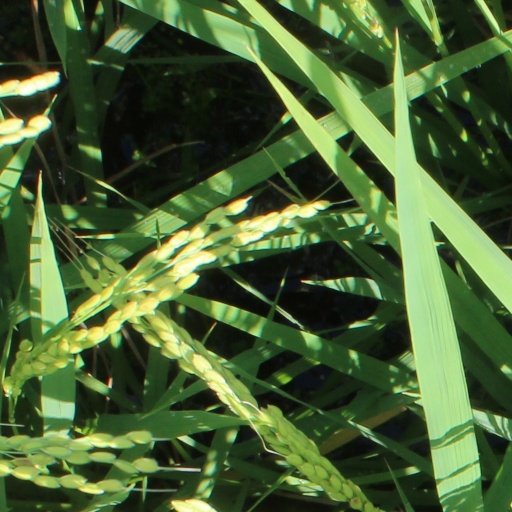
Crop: rice